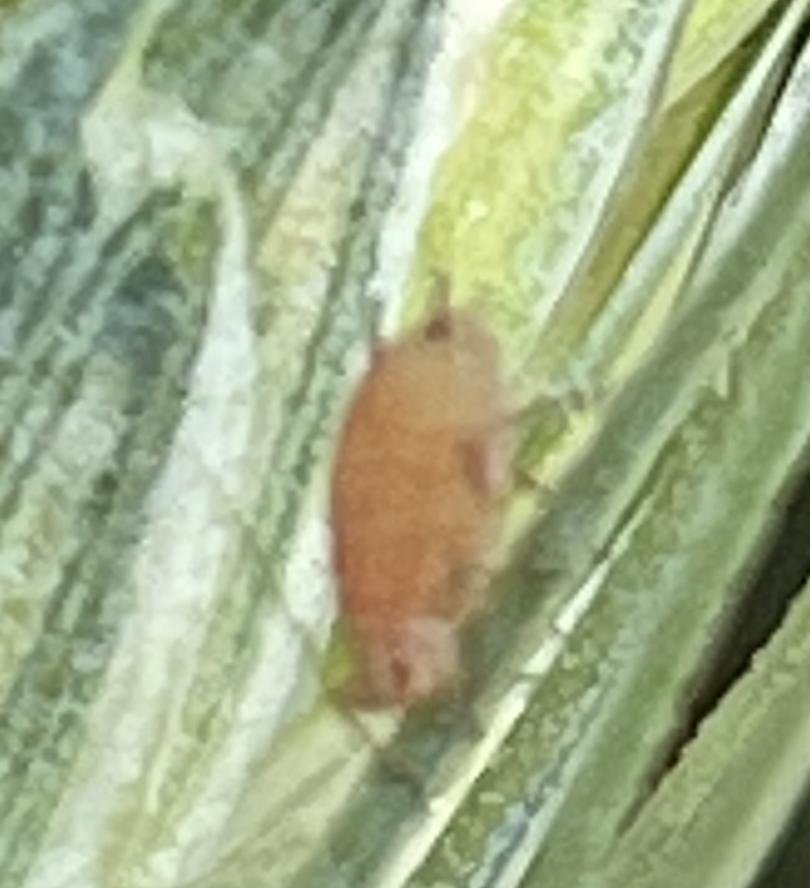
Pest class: english_grain_aphid